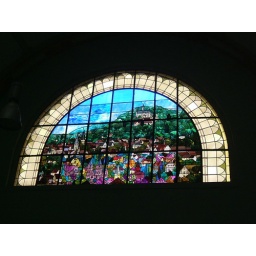
DB Bad Harzburg bahnhof stained glass window - best seen in larger sizes